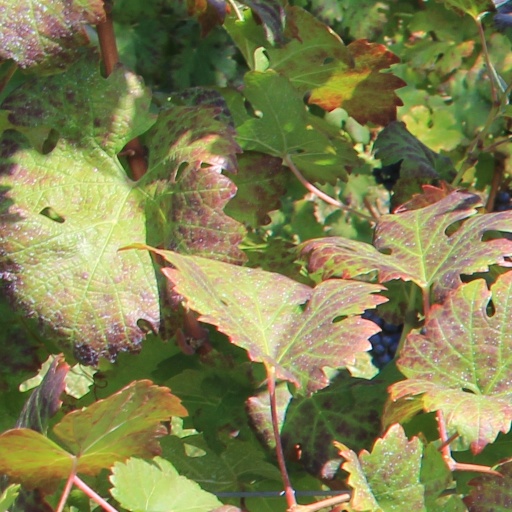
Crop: grape